Priddy's Hard

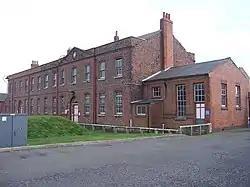
Depot Offices and Storehouse (1811, extended 1920)

Construction of the new powder magazine on land within the ramparts commenced in 1771. The Grand Magazine (as it became) was enclosed with a high brick wall to assist with security and to ensure no contraband items were brought into the magazine; these items included ferrous objects (to reduce the risk of sparks), alcohol and smoking materials. It took six years for the complex to be completed.